Martin Blume Jr. Farm

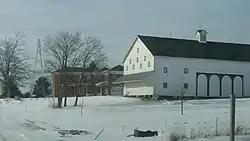
Martin Blume Jr. Farm, January 2014

Martin Blume Jr. Farm is a historic home and farm located in St. Joseph Township, Allen County, Indiana. The farmhouse was built in 1885, and is a two-story, Italianate style brick dwelling with a low hipped roof. Also on the property are the contributing large three bay timber frame threshing barn (c. 1883), timber frame hog barn (c. 1889), storage barn (c. 1899), brooder house, windmill frame, brick smokehouse, and privy.